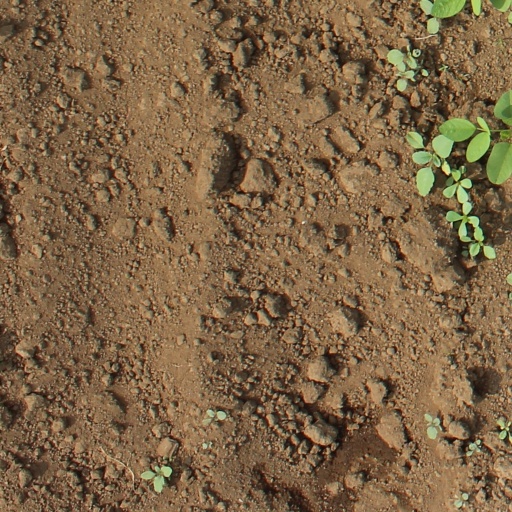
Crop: soybean